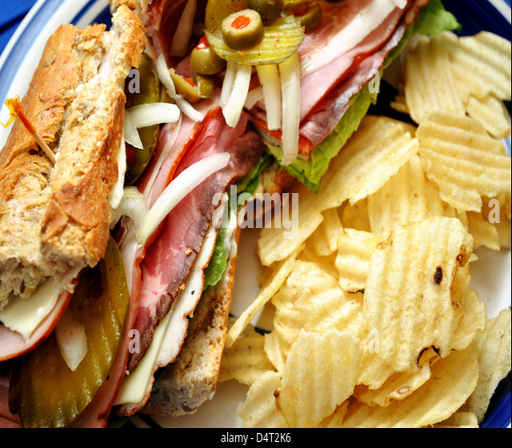
close - up of a sandwich for lunch